Éamon de Valera

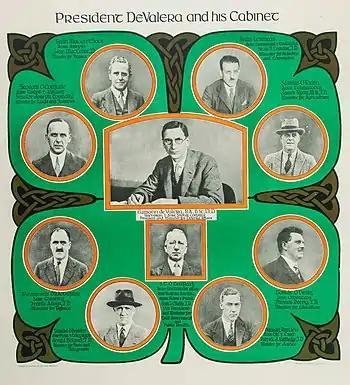
1932 Fianna Fáil poster displaying De Valera's new cabinet, featuring prominent figures such as Lemass, Aiken and Boland

De Valera managed to raise $5,500,000 from American supporters, an amount that far exceeded the hopes of the Dáil. Of this, $500,000 was devoted to the American presidential campaign in 1920, helping him gain wider public support there. In 1921, it was said that $1,466,000 had already been spent, and it is unclear when the net balance arrived in Ireland. Recognition was not forthcoming in the international sphere. He also had difficulties with various Irish-American leaders, such as John Devoy and Judge Daniel F. Cohalan, who resented the dominant position he established, preferring to retain their control over Irish affairs in the United States.